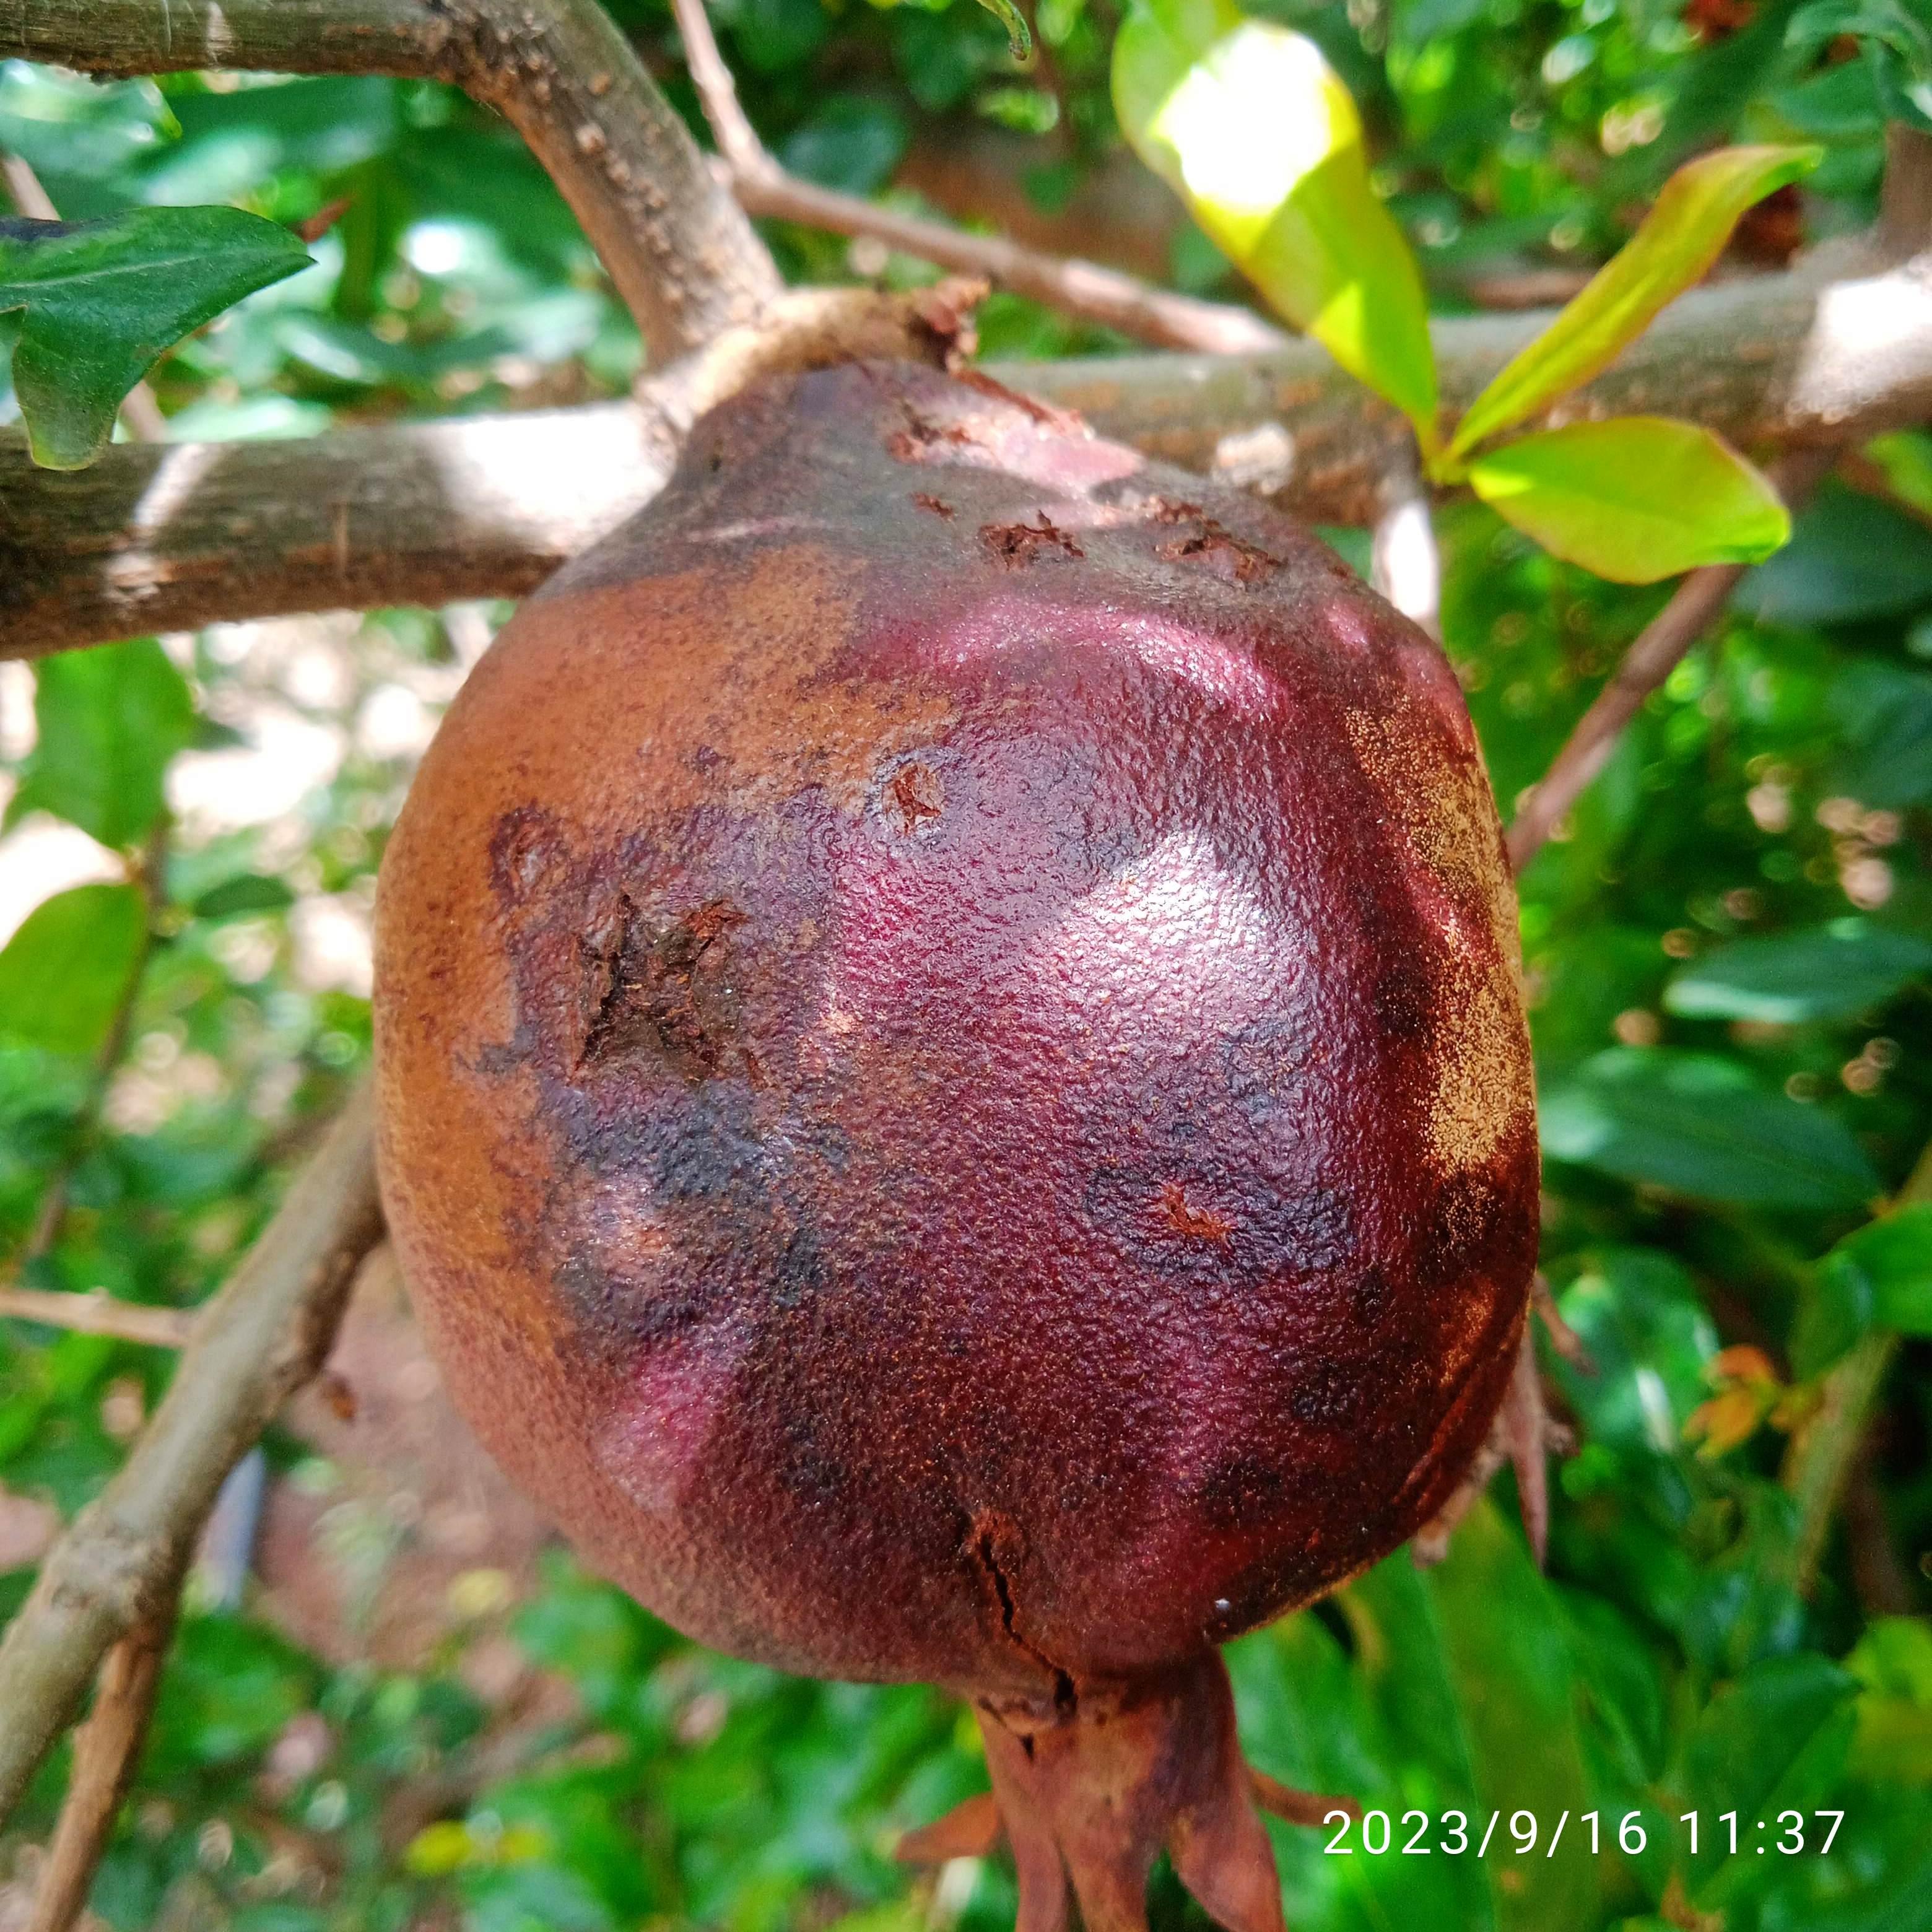
Label: Alternaria